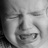
Emotion: sad